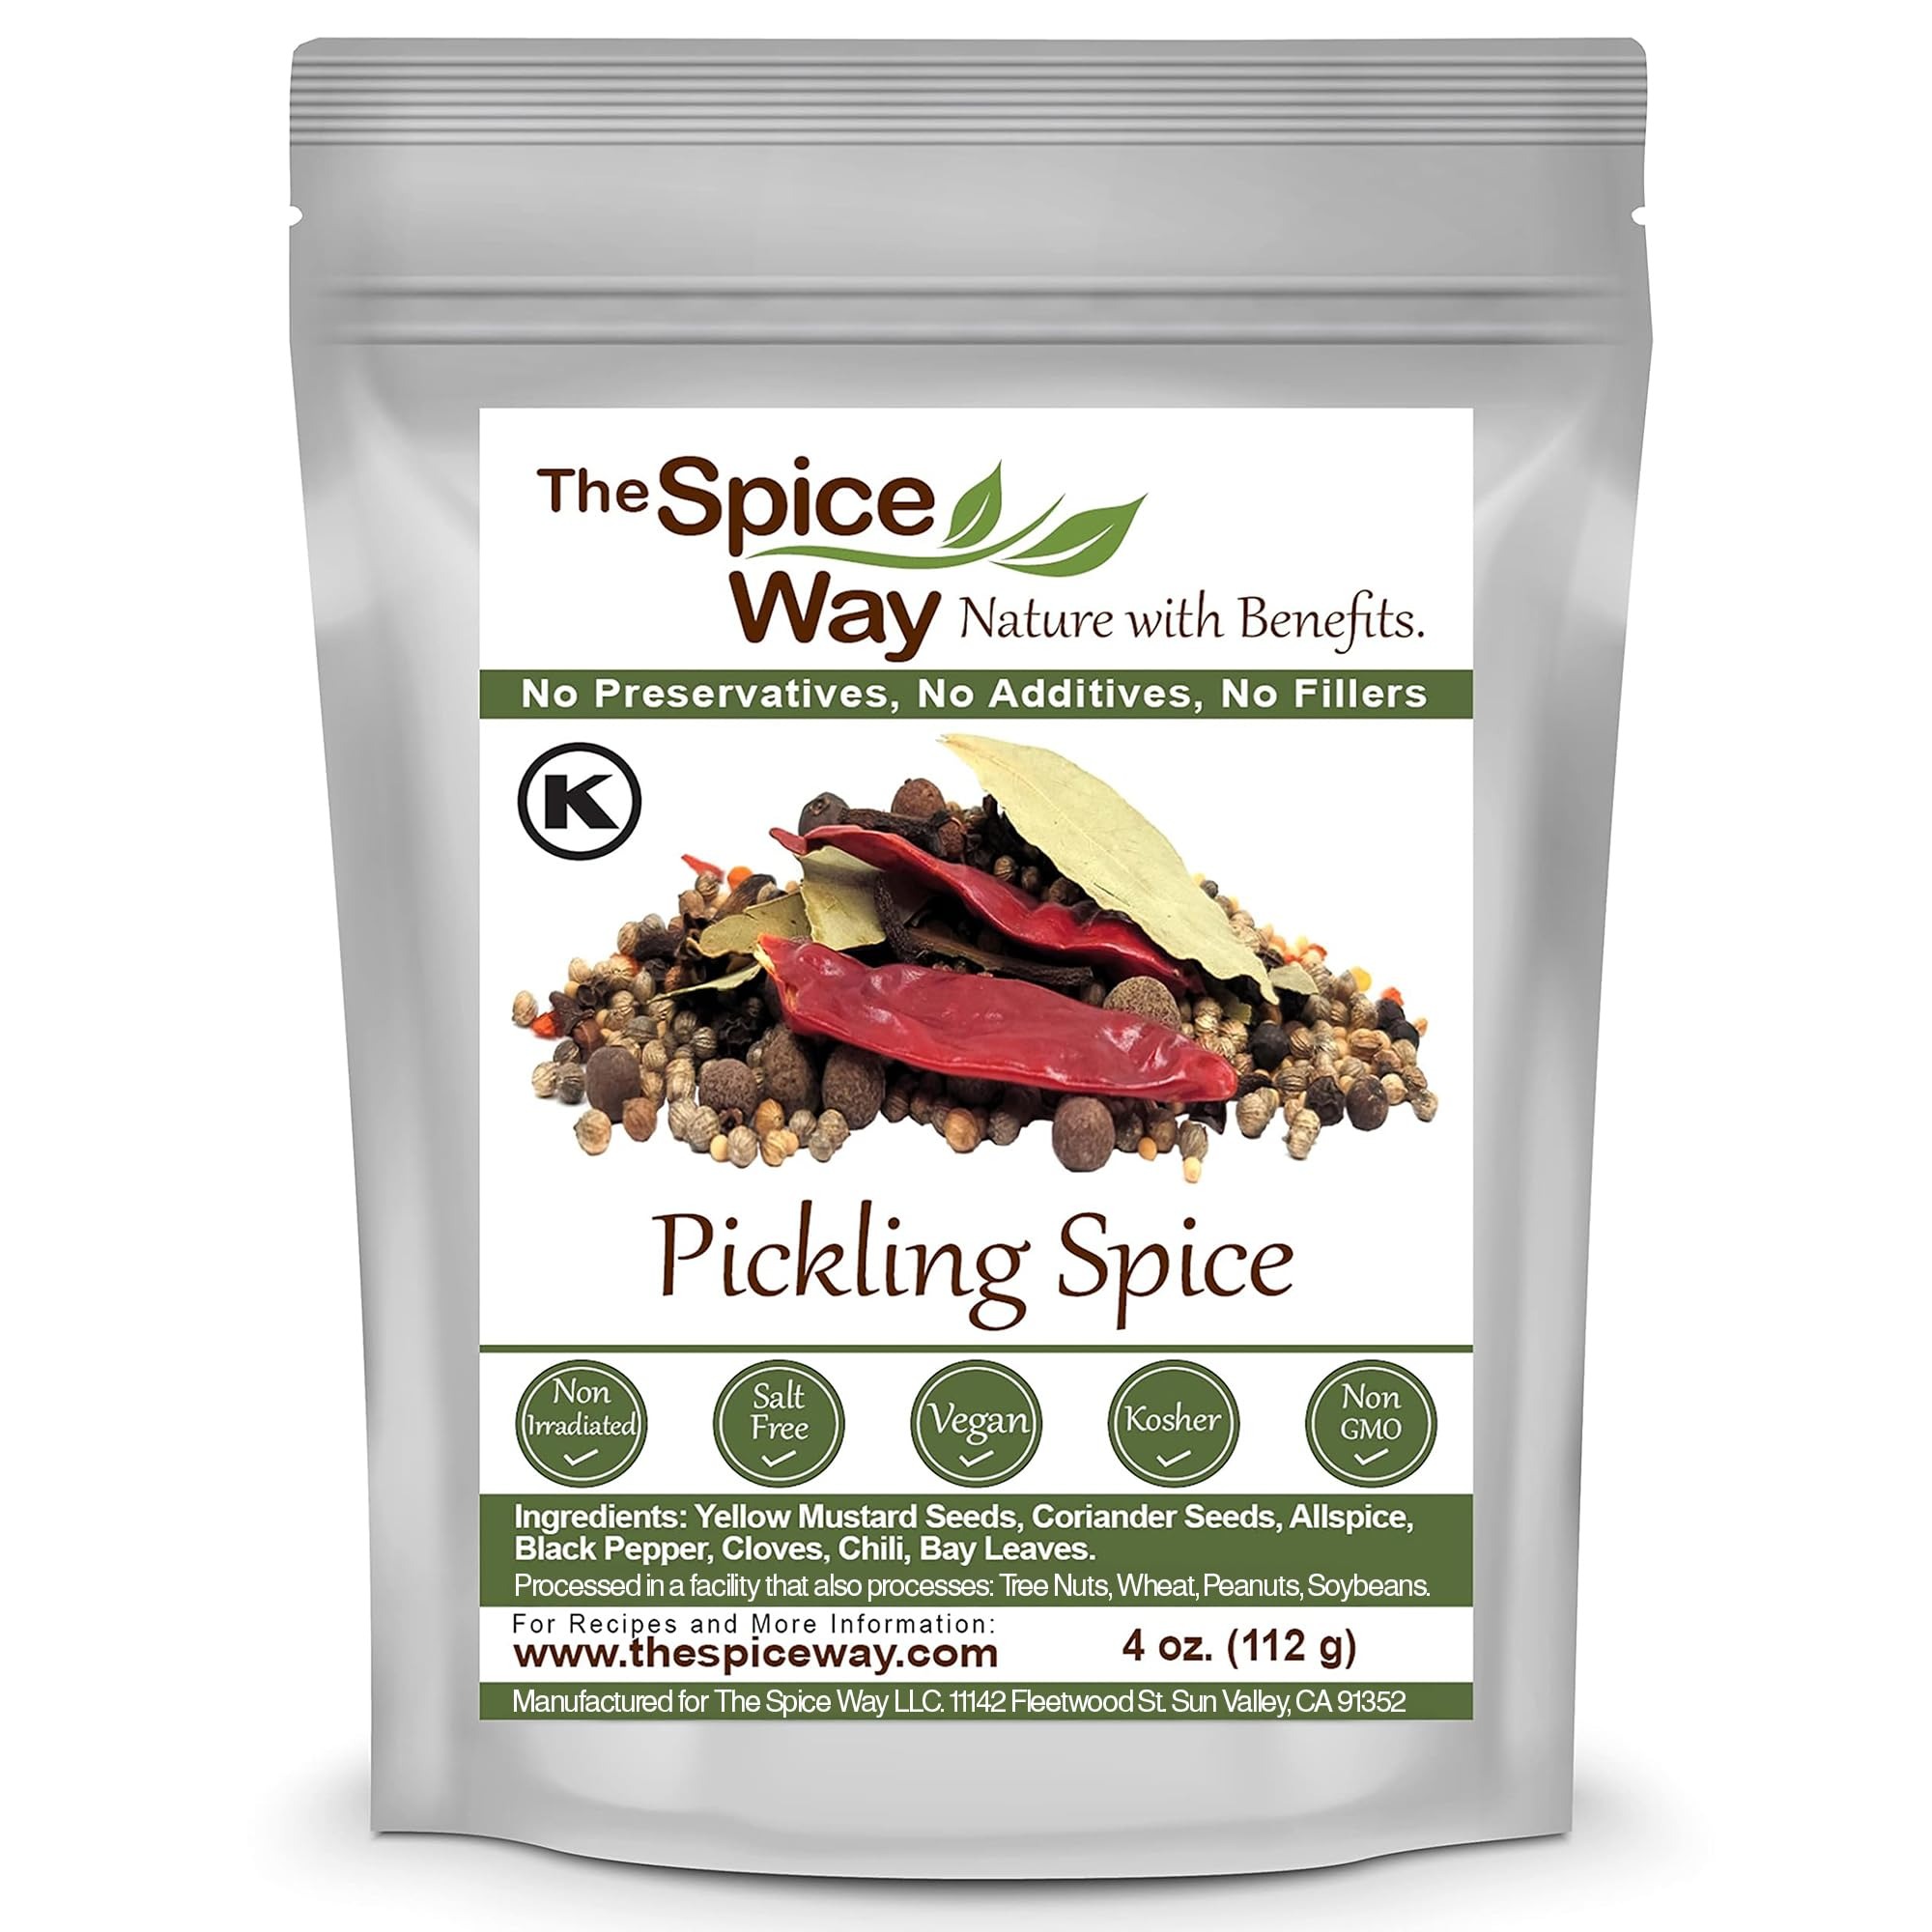
Item Name: The Spice Way Pickling Spice - (4 oz) seasoning made from spices for pickles, canning, corned beef and even pastrami
Bullet Point 1: PICKLING SPICE - a blend of spices for pickling pickles, vegetables, beef and more.
Bullet Point 2: PURE - no preservatives, no additives, no agents, no irradiation, Non GMO.
Bullet Point 3: PREMIUM - made from selected premium spices, including mustard, coriander, allspice, black pepper, cloves, chili peppers and bay leaves.
Bullet Point 4: PACKED FRESH IN THE US - packed in small batches.
Bullet Point 5: FARM TO TABLE - 30 years of experience in growing spices, herbs and peppers, using traditional methods like hand-picking, sun-drying and grounding at our facility.
Product Description: PICKLING SPICE - a blend of spices for pickling pickles, vegetables, beef and more. PURE - no preservatives, no additives, no agents, no irradiation, Non GMO. PREMIUM - made from selected premium spices, including mustard, coriander, allspice, black pepper, cloves, chili peppers and bay leaves. .PACKED FRESH IN THE US - packed in small batches.FARM TO TABLE - 30 years of experience in growing spices, herbs and peppers, using traditional methods like hand-picking, sun-drying and grounding at our facility.
Value: 4.0
Unit: Ounce

Price: 7.49